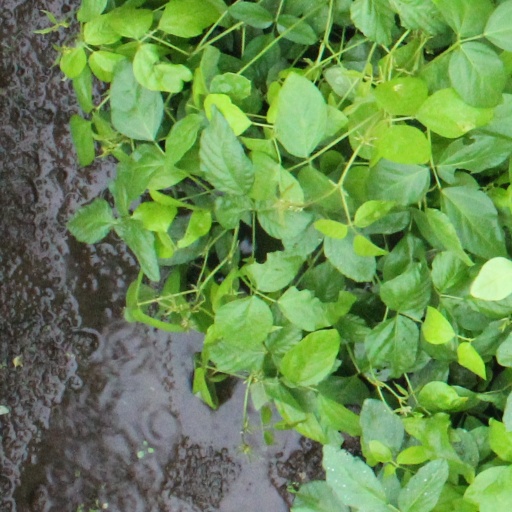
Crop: soybean